Jewish cuisine

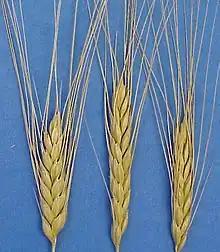
Emmer wheat, cultivated in biblical times

The daily diet of the average ancient Israelite consisted mainly of bread, cooked grains and legumes. Bread was eaten with every meal. The bread eaten until the end of the Israelite monarchy was mostly made from barley flour.